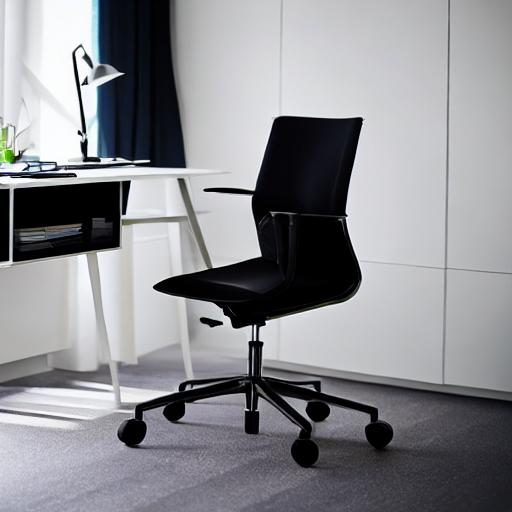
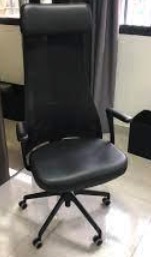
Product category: items_chair
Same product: no